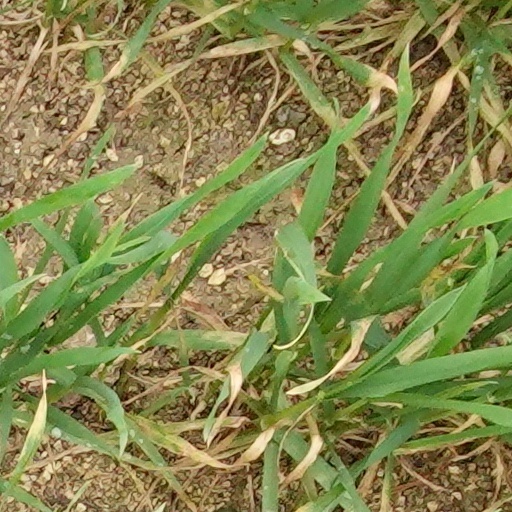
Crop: wheat